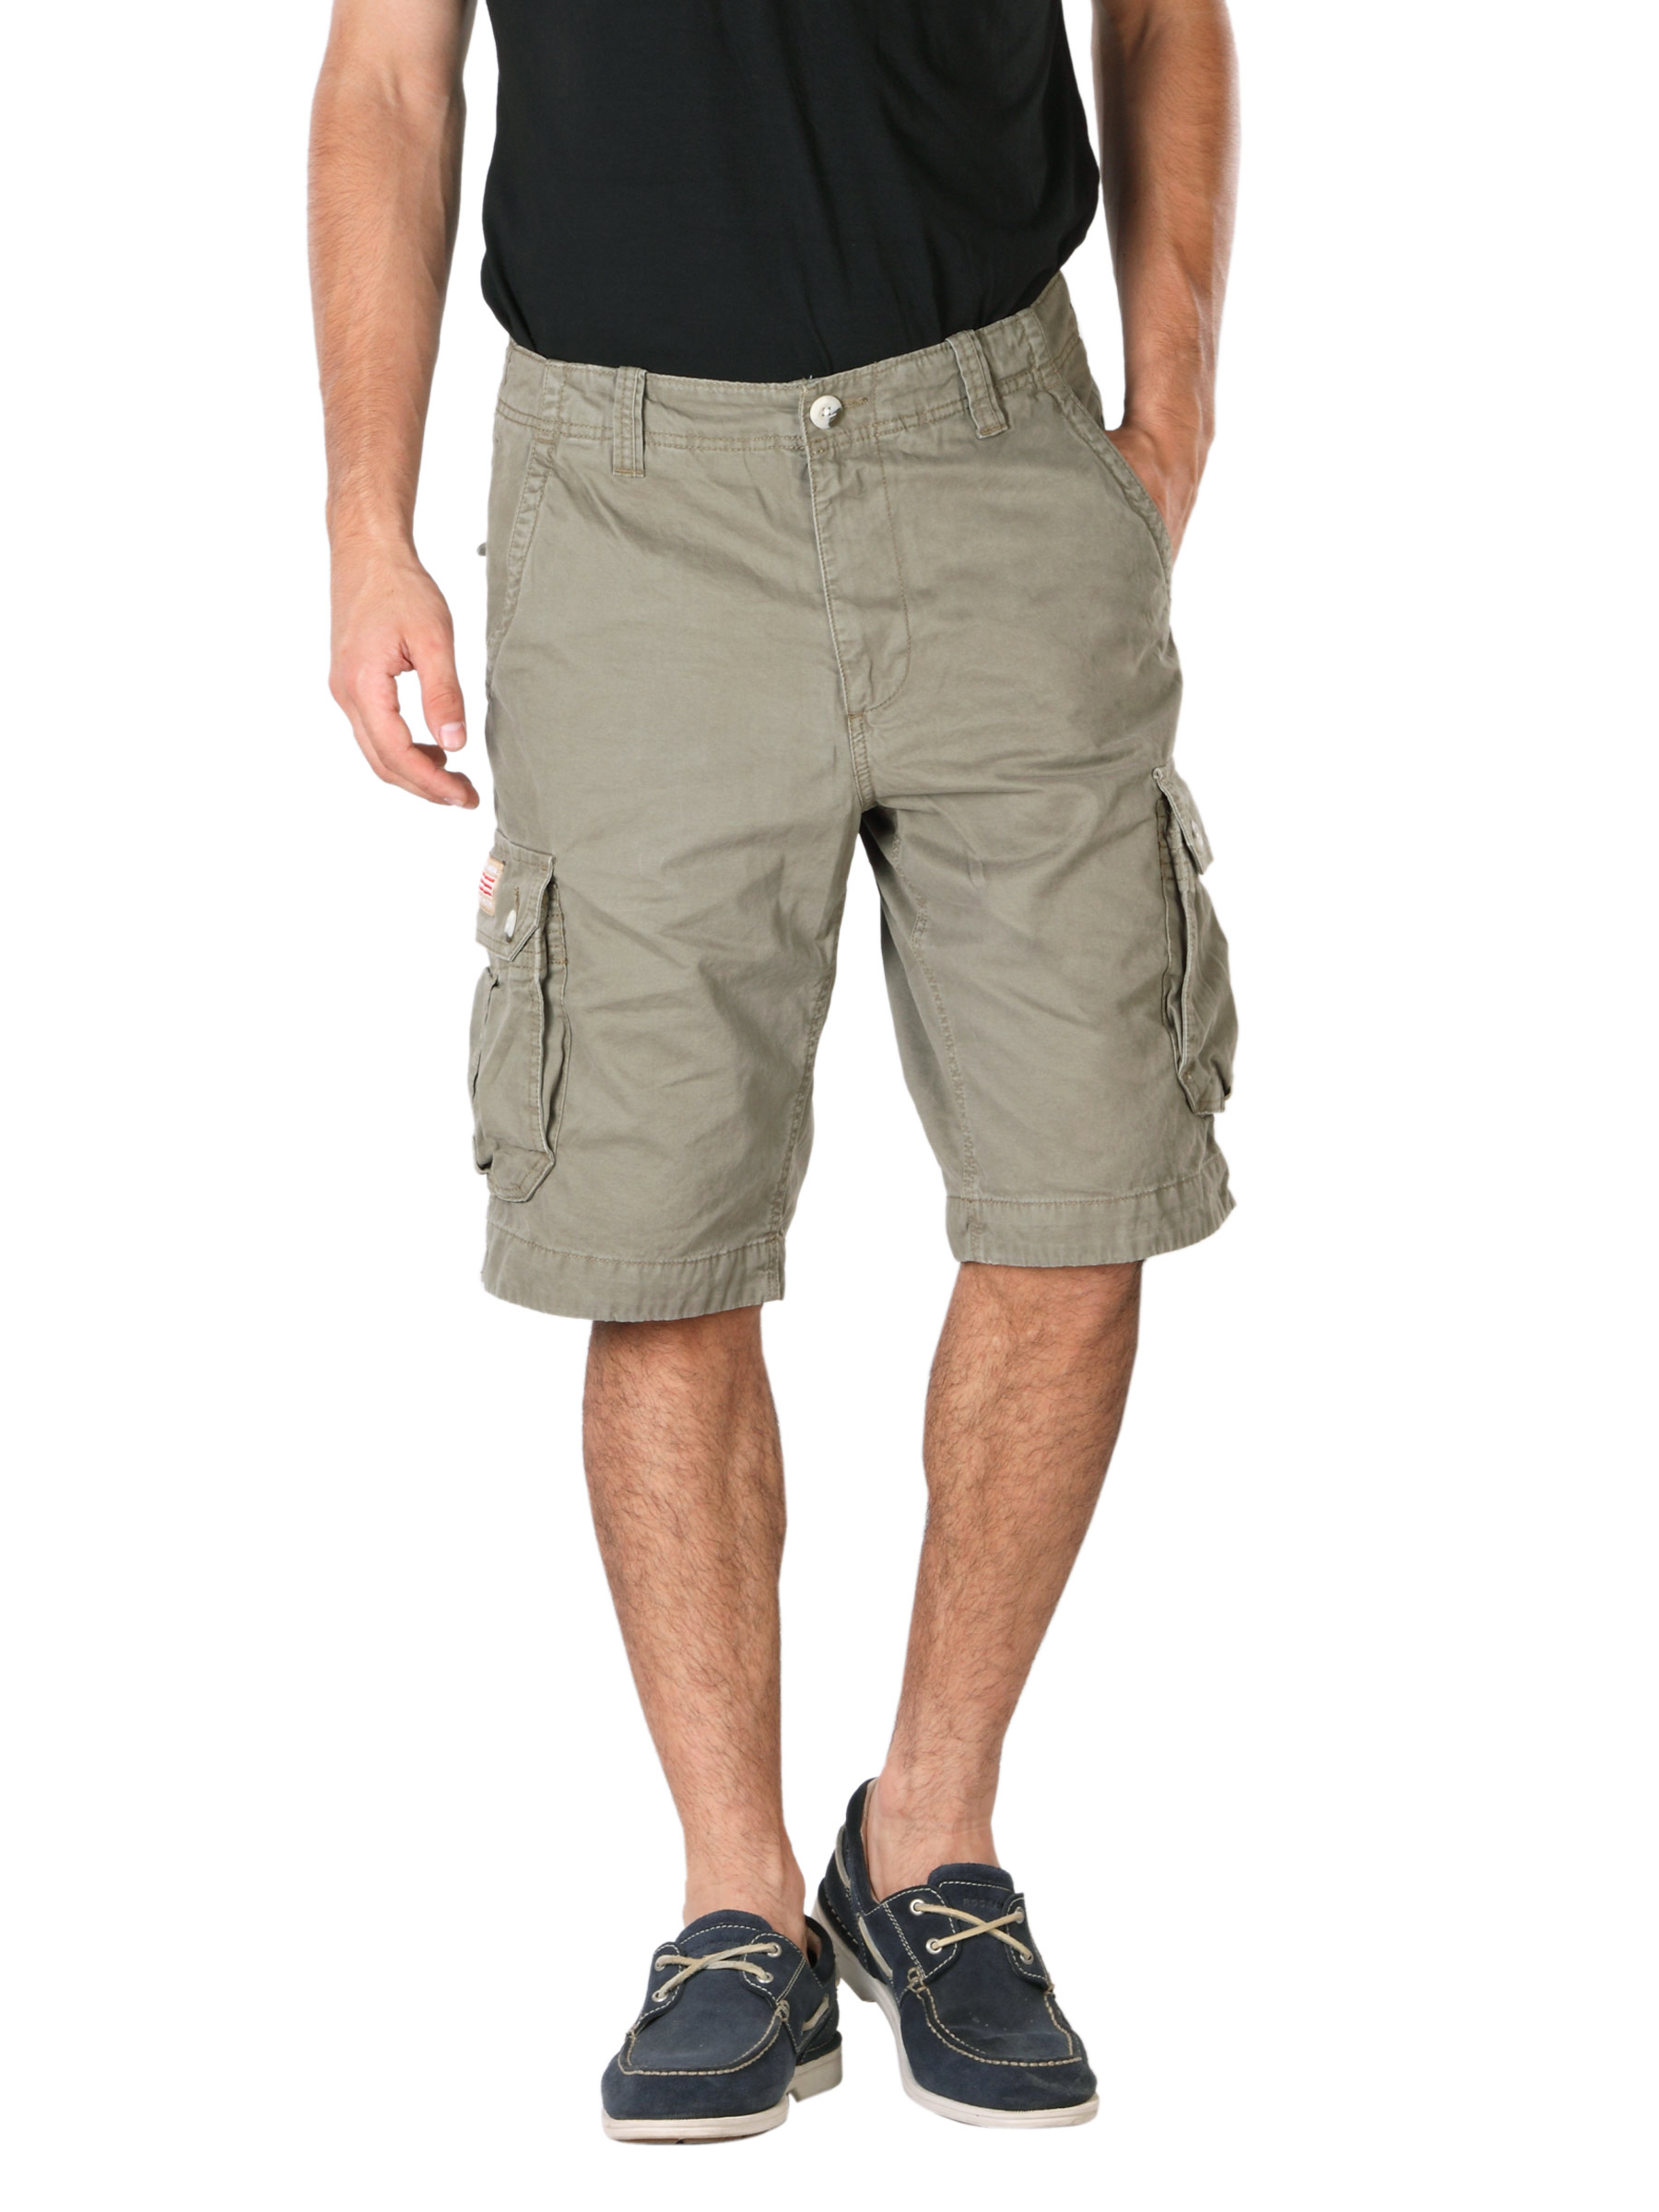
U.S.Polo Assn. Men Mud Grey Shorts
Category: Apparel / Bottomwear / Shorts
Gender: Men
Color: Grey
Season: Summer 2012
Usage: Casual